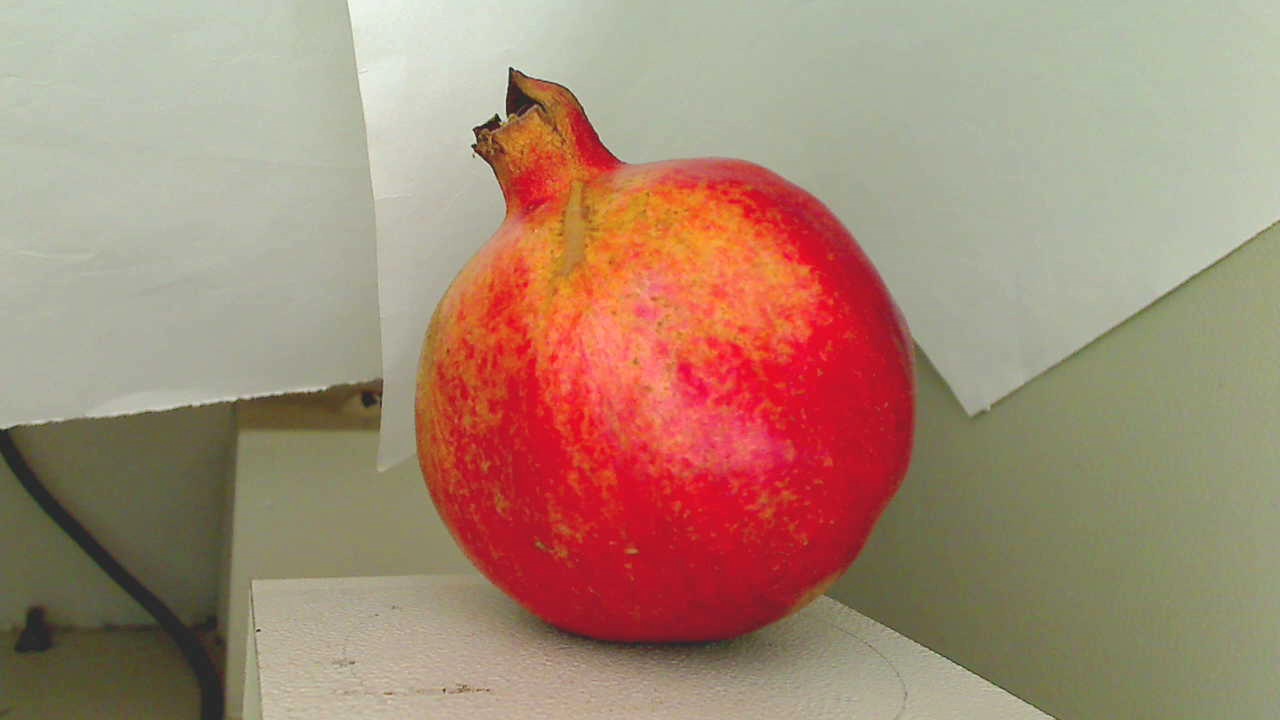
Grade: grade-2
Quality: quality-4